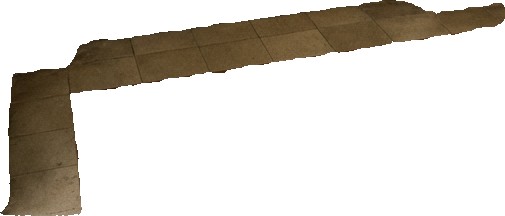
Surface category: floors